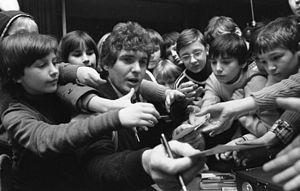
Frank-Lothar Schöbel est un chanteur allemand.